Mae Klong Dam

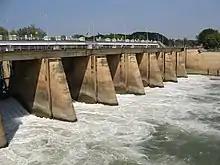
The barrage gates

The Mae Klong Dam is a barrage dam on the Mae Klong River in western Thailand's Kanchanaburi Province. Situated in Tha Muang District, shortly downstream of the provincial capital of Kanchanaburi, it was built as part of the Greater Mae Klong Irrigation Project and was completed in 1970.